Question: Please indicate a possible affordance area of the baseball bat that can be used for holding
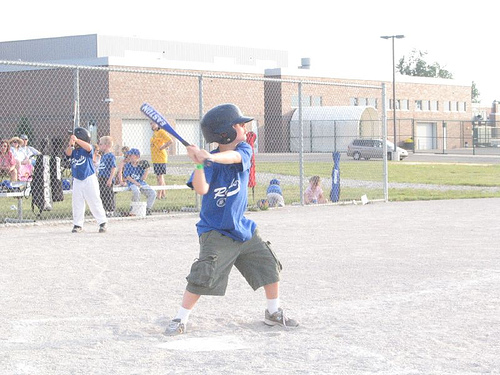
Answer: [180.5, 137.5, 221.5, 173.5]